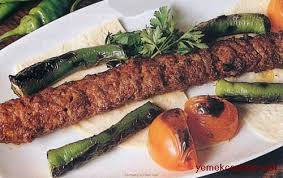
Yemek: kebap